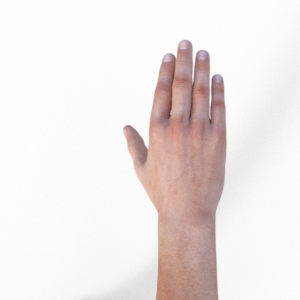
Label: paper